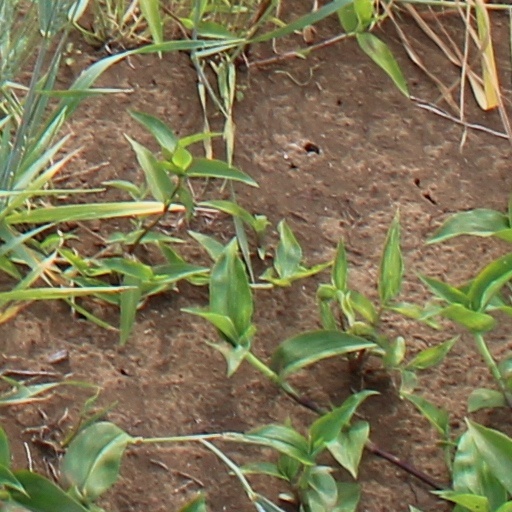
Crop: wheat